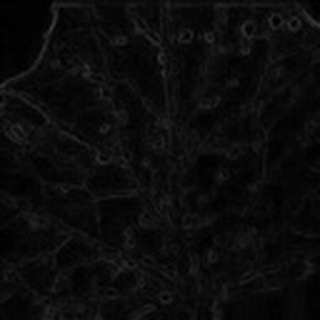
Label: cotton_aphids